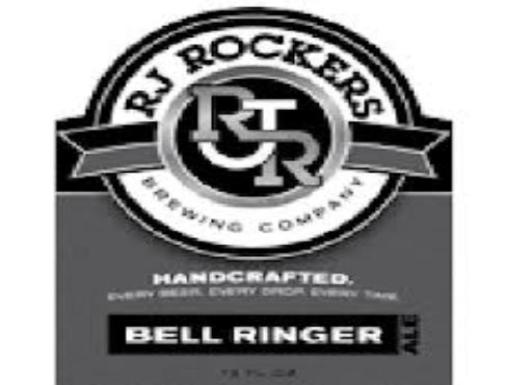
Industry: Food